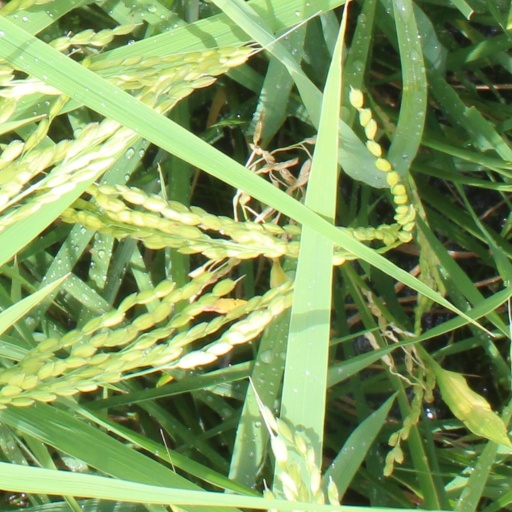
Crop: rice